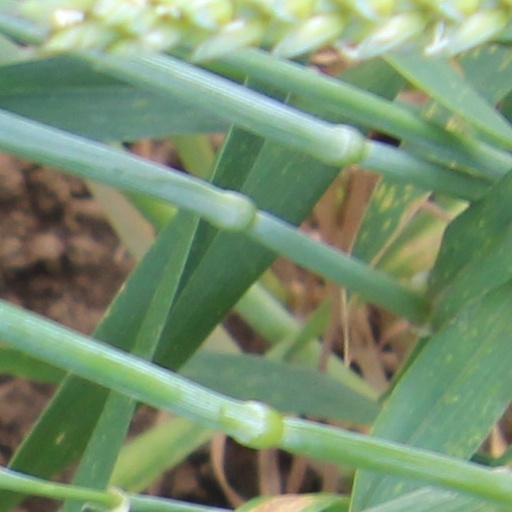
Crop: wheat